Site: brandenburg
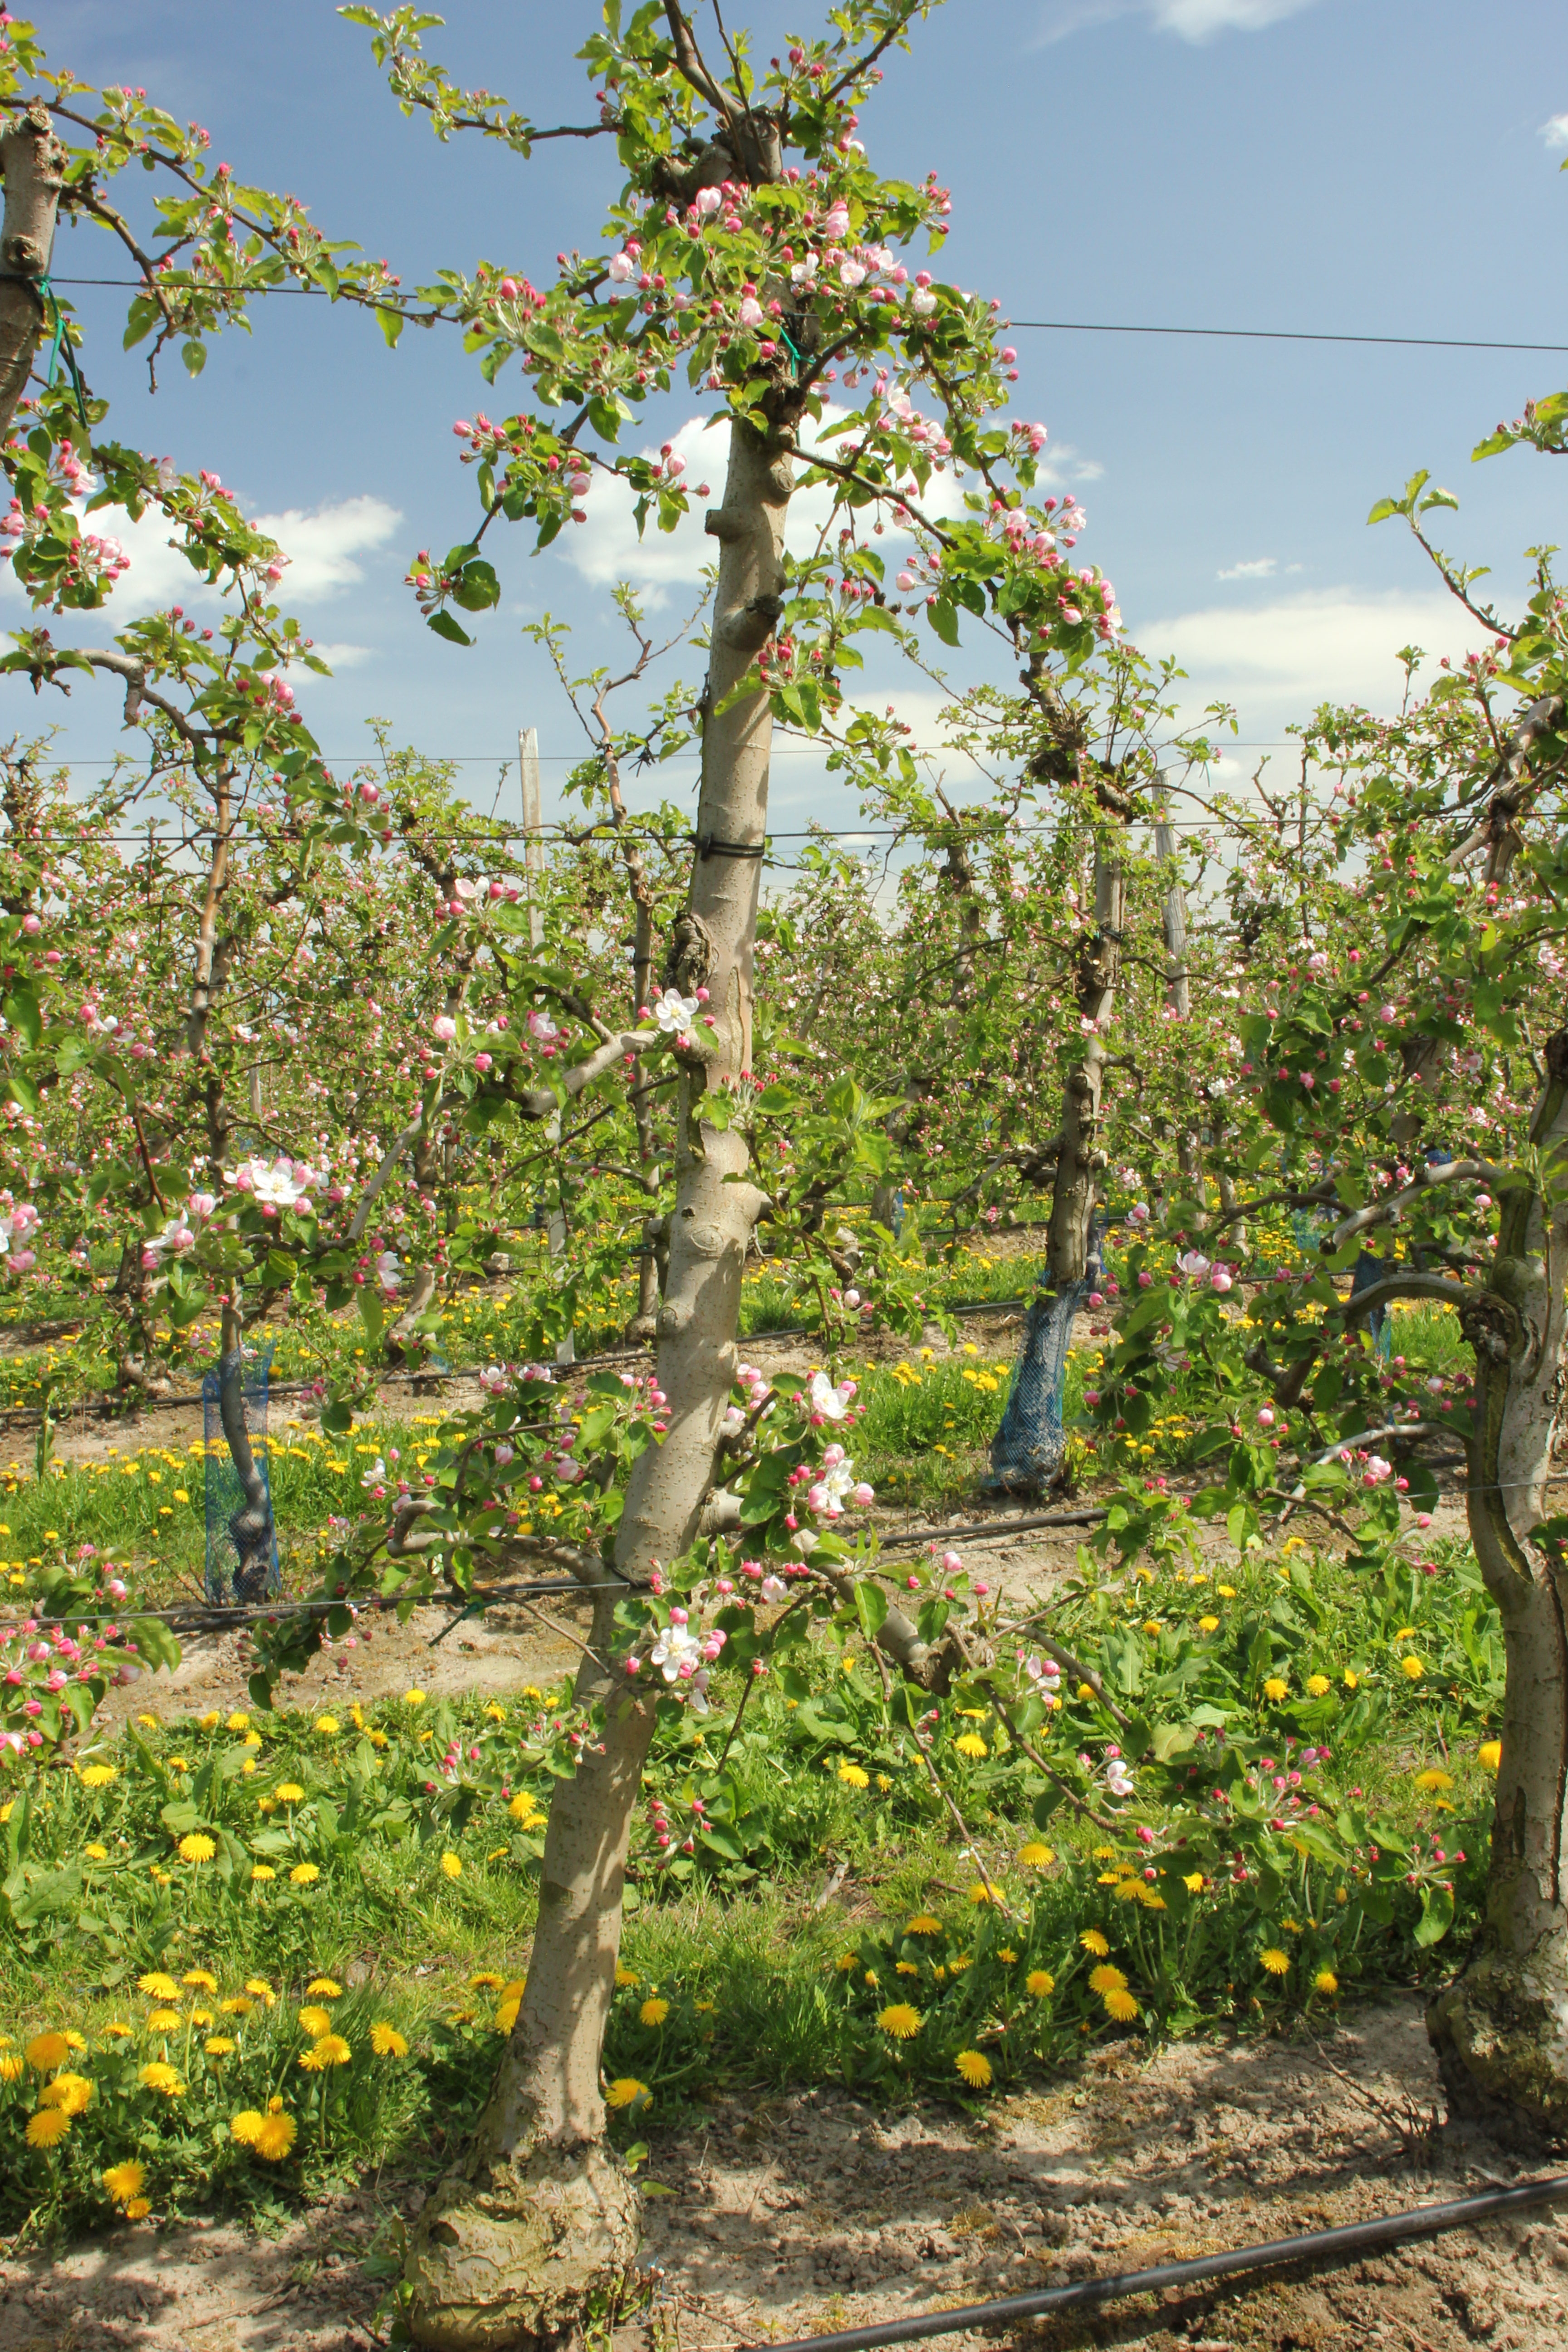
Growth stage (BBCH 57): Inflorescence emergence